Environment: real
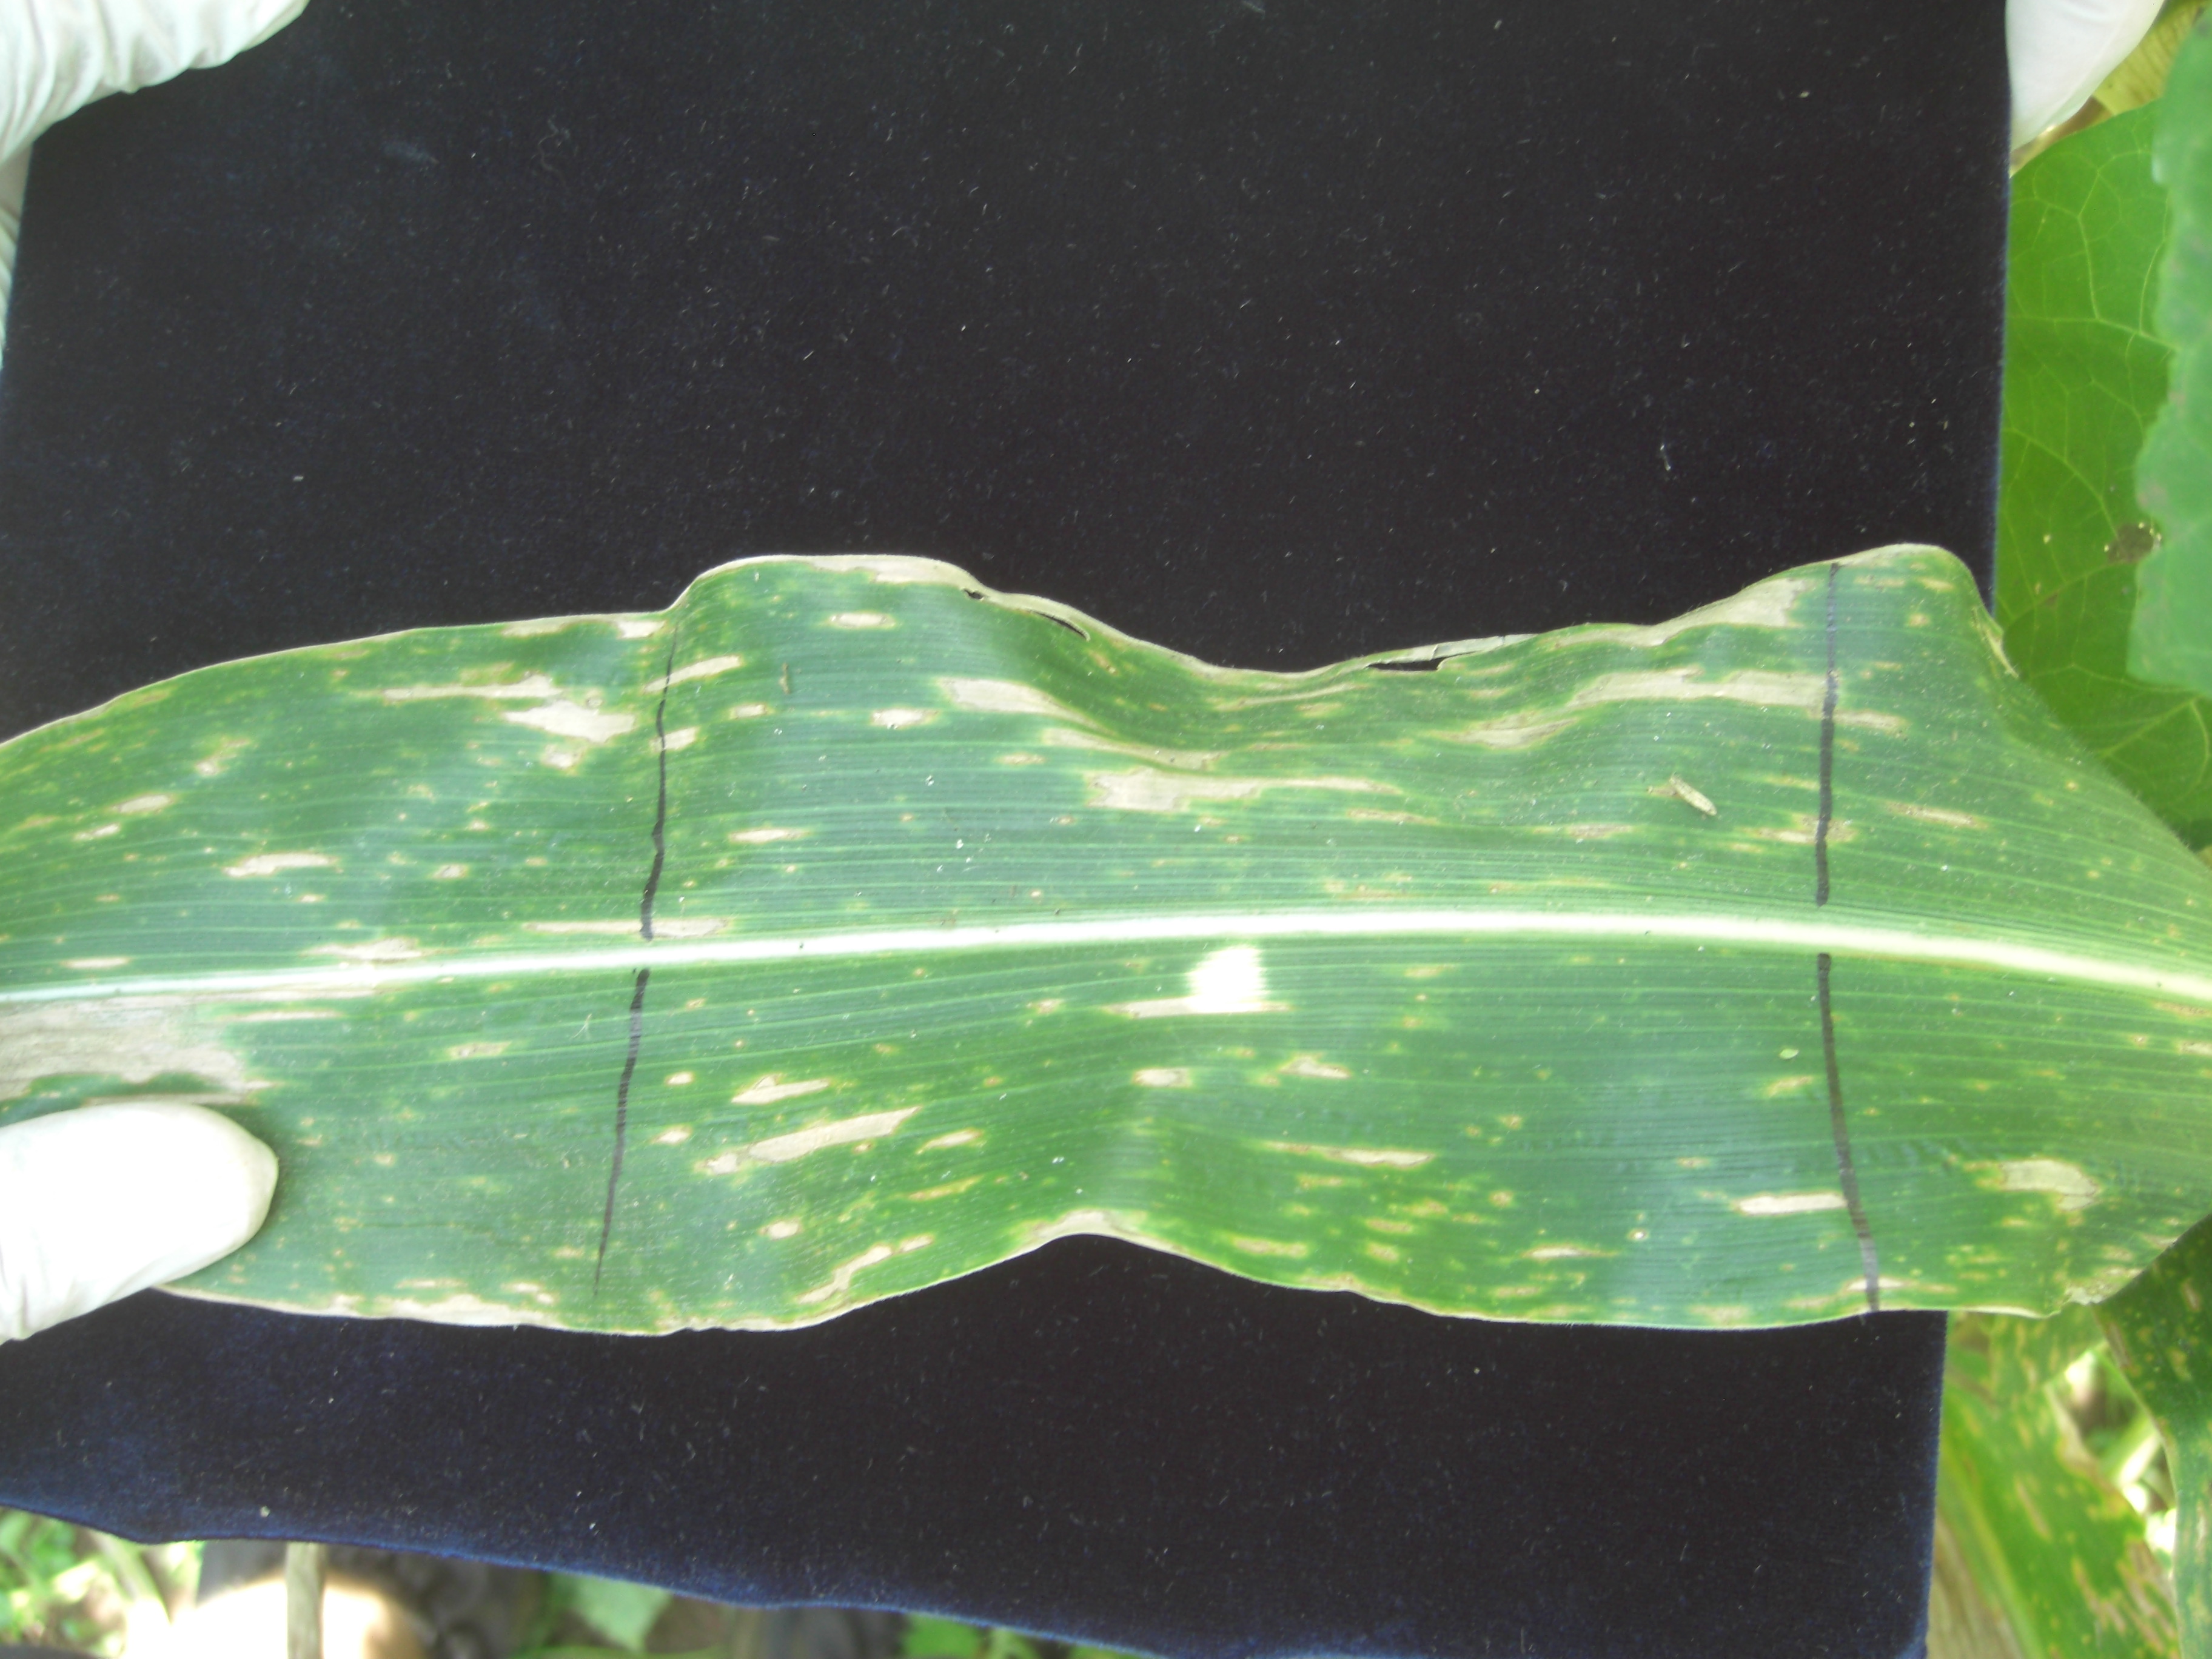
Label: gray_leaf_spot